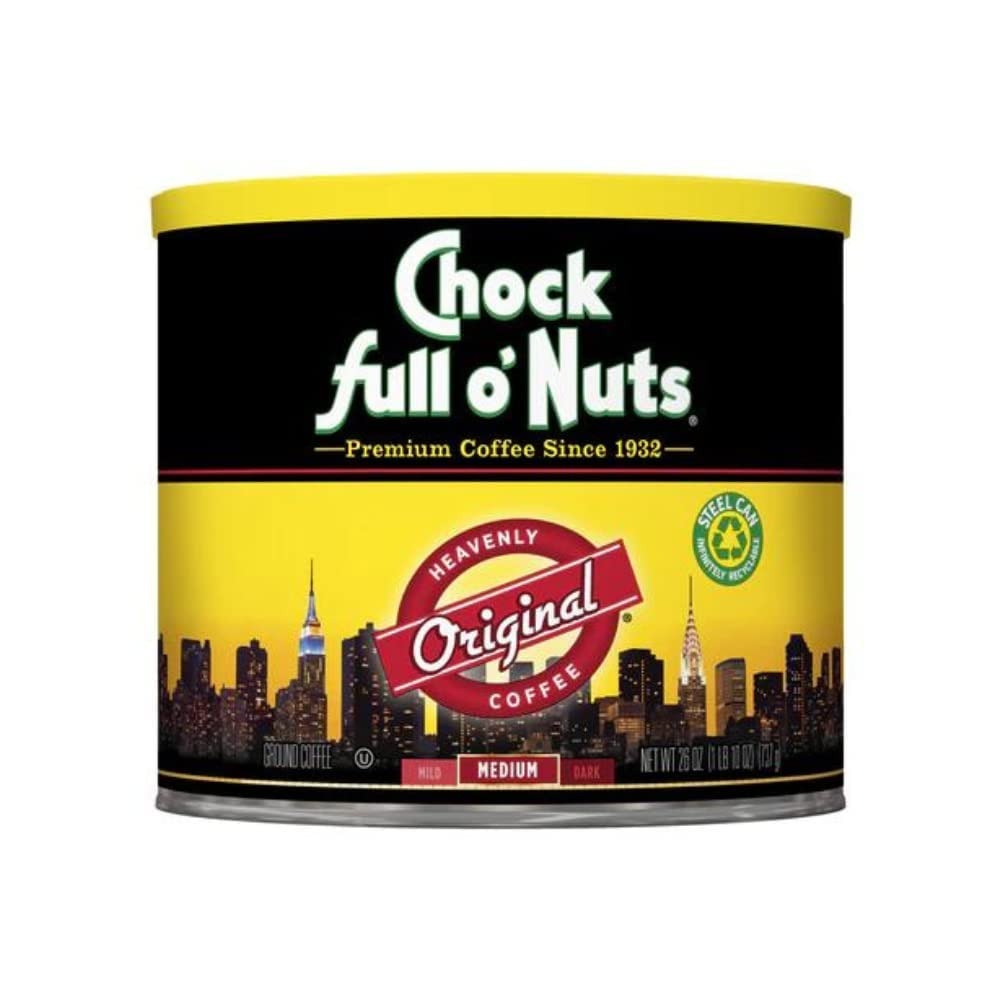
Item Name: Chock Full o' Nuts Coffee, Original 26 Ounce (Pack of 4)
Bullet Point 1: COFFEE BEANS – Chock Full o’Nuts ground coffee contains a rich blend of coffee beans that have been roasted to perfection. Each cup delivers the delicious flavor and unmistakable aroma of Chock Full o’Nuts.
Bullet Point 2: THE ORIGINAL ROAST – Chock Full o’Nuts Original Roast medium blend coffee is the one that started it all. A rich, full blend that is smooth, not bitter or acidic, our Original Roast is the perfectly drinkable everyday coffee.
Bullet Point 3: ALL PURPOSE GRIND – There is only one grind of Chock Full o’Nuts ground coffee, and it makes the perfect cup of coffee. Suitable for all coffee makers, with the first scoop you’re on your way to brewing a cup of The Heavenly Coffee.
Bullet Point 4: KOSHER AND GLUTEN FREE – Chock Full o’Nuts ground coffee is Orthodox Union Certified Kosher and also gluten free. It comes in our classic stainless steel, taxicab yellow and black can.
Bullet Point 5: BREWING COFFEE SINCE 1932 – From the first shop in New York City to the homes of coffee lovers worldwide, Chock Full o’Nuts has been the trusted name in perfectly roasted “heavenly” coffee for almost 100 years.
Product Description: Since 1932, coffee lovers have been starting their day with Chock Full o’Nuts. Full-flavored and satisfying from the first sip to the last, our ground coffee is made from coffee beans that are hand-selected from the finest growing regions. We make it easy to consistently brew an amazing cup of Chock Full o’Nuts coffee because there is only one grind, suitable for all coffee makers. Automatic, percolator or drip, we’ve taken the guesswork out so all you need to decide is which mug you will use. Chock Full o’Nuts ground coffee is gluten free and Orthodox Union Certified Kosher, and our recyclable stainless steel cans keep coffee fresher longer. From the first shop in New York City to the homes of coffee lovers worldwide, Chock Full o’Nuts has been proudly roasting perfectly flavored, aromatic coffee for nearly 100 years. Whether you enjoy The Heavenly Coffee first thing in the morning, for an afternoon treat or late at night, the unique taste and unmistakable aroma of Chock Full o’Nuts will be your perfect cup every time.
Value: 104.0
Unit: Ounce

Price: 38.95